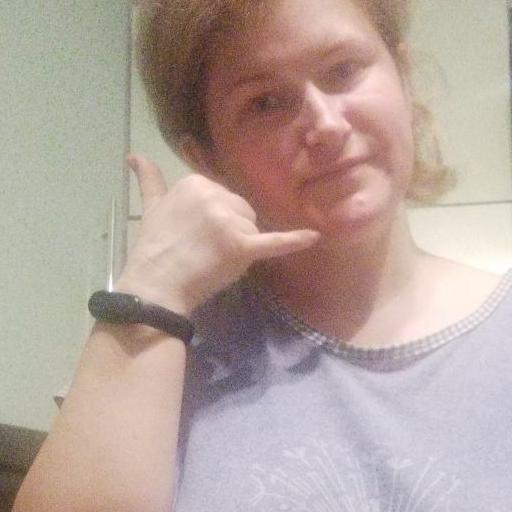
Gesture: call